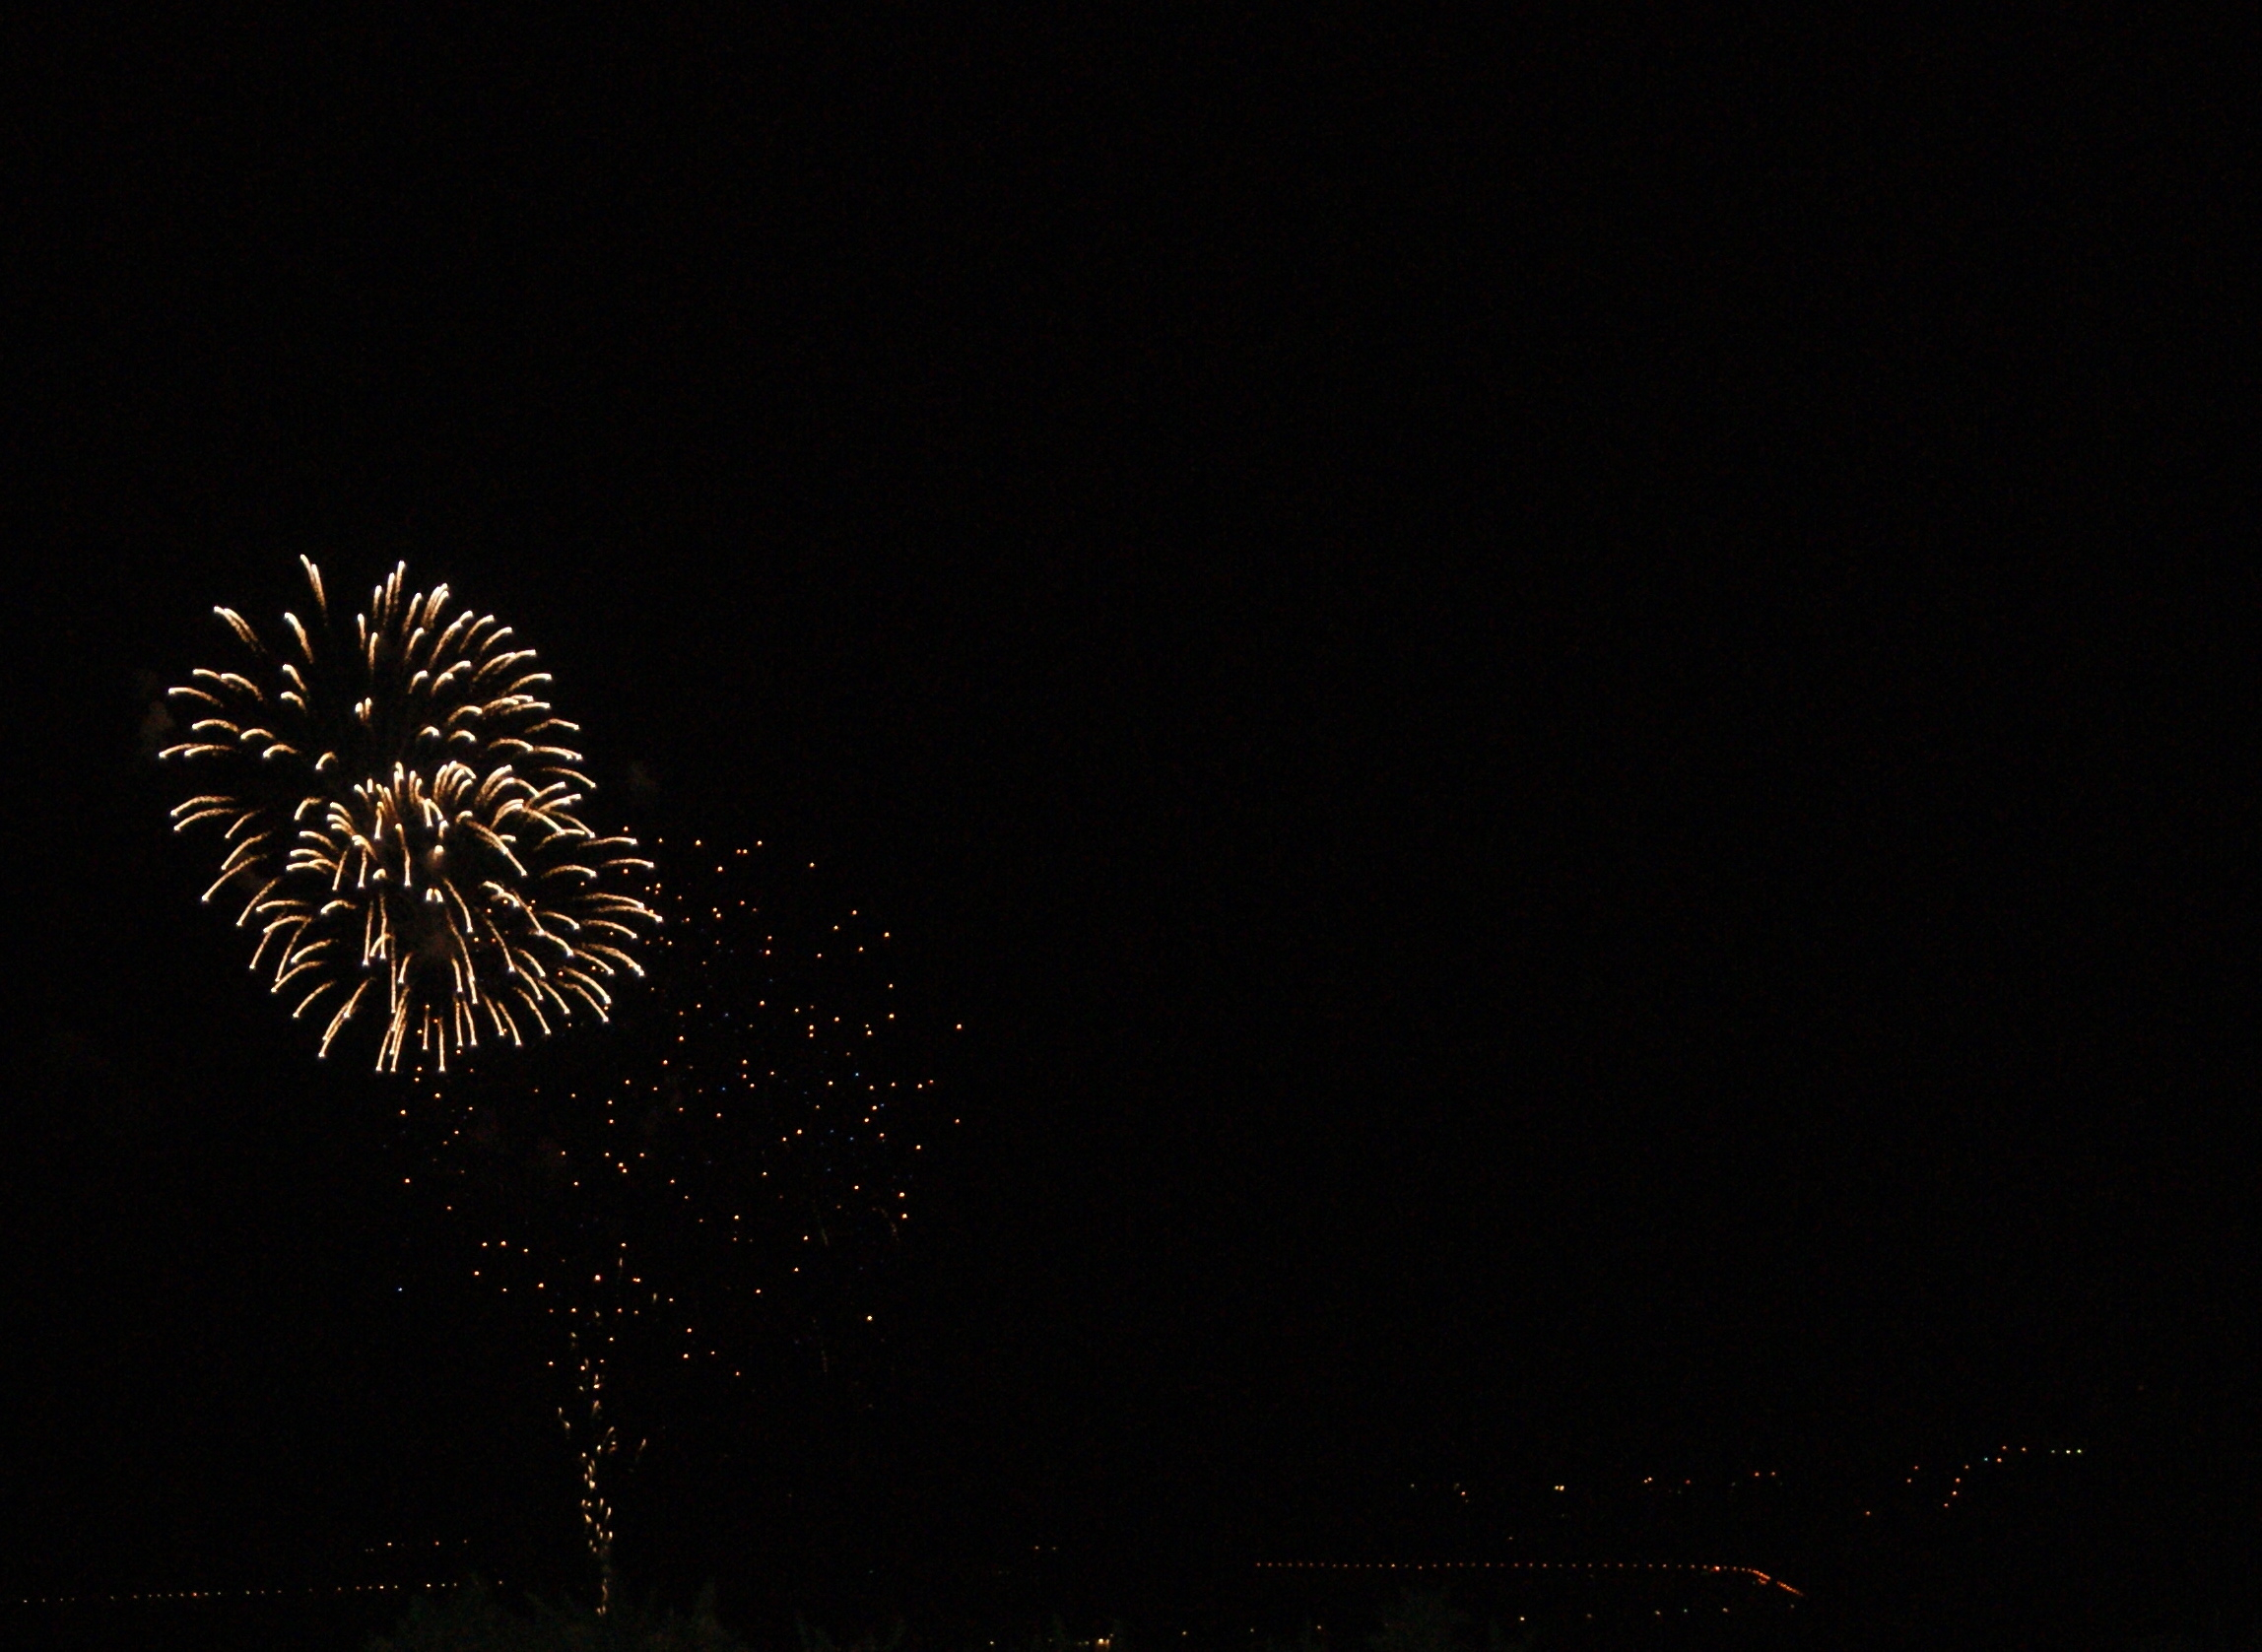
black and white, night, recreation, darkness, fireworks, event, outdoor recreation